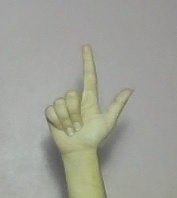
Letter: laam